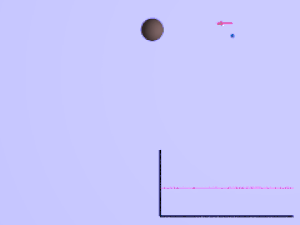
L’assistance gravitationnelle ou appui gravitationnel ou fronde gravitationnelle, dans le domaine de la mécanique spatiale, est l'utilisation volontaire de l'attraction d'un corps céleste pour modifier en direction et en vitesse la trajectoire d'un engin spatial. L'objectif est d'utiliser ce phénomène pour économiser le carburant qui aurait dû être consommé par le moteur-fusée du véhicule pour obtenir le même résultat. Toutes les sondes spatiales à destination des corps célestes éloignés de la Terre ont recours à cette méthode.
Rosetta est une mission spatiale de l'Agence spatiale européenne dont l'objectif principal est de recueillir des données sur la composition du noyau de la comète 67P/Tchourioumov-Guérassimenko et sur son comportement à l'approche du Soleil. La sonde spatiale, d'une masse de trois tonnes, s'est placée en orbite autour de la comète puis, après une période d'observation de plusieurs mois, a envoyé, le 12 novembre 2014, un petit atterrisseur, Philae, se poser sur sa surface pour analyser, in situ, la composition de son sol et sa structure. Rosetta constitue un projet phare pour l'ESA, qui y a investi plus d'un milliard d'euros. Le comité scientifique européen a décidé sa construction en 1993, après l'abandon d'un projet commun avec la NASA, avec l'objectif d'améliorer notre connaissance du processus de formation du Système solaire, dont les comètes constituent des vestiges.
Un trou noir binaire est un système binaire hypothétique composé de deux trous noirs en orbite l'un autour de l'autre. Ils sont l'une des plus grandes sources d'ondes gravitationnelles de l'univers observable.